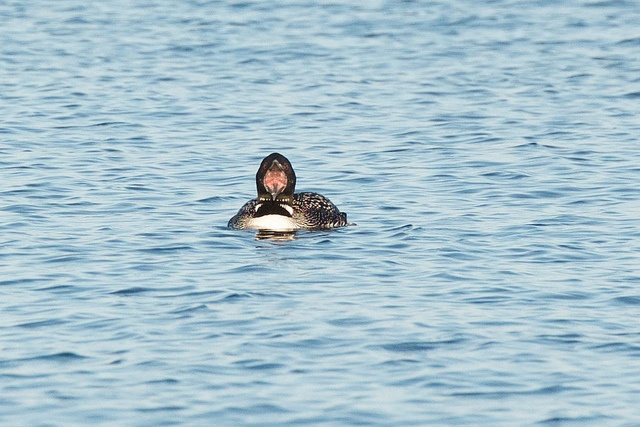
A lone duck floating in the water on a clear day.
A bird sits on top of another animal in the water.
A single loon gapes at the camera as it floats on the water.
A black and white bird is in the blue water.
a duck floating inside a body of water.